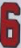
Number: 6